Nyberg Automobile

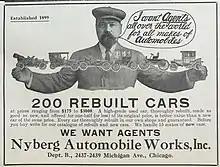
Henry Nyberg of Nyberg Automobile Works - Rebuilt Cars advertisement

In 1903, Nyberg moved his workshop to Chicago on East 18th Street. With an investor named Waller, he built the Nyberg or Nyberg-Waller single-cylinder runabout automobile and in 1904 moved to a bigger building on South Michigan Avenue, which was also known as Automobile Row. After one season of selling the runabout the business began repairing and selling used cars. In 1907, with a new investor, H. E. Jennings, Nyberg Automobile Works, Inc. was incorporated and moved to a larger building on South Michigan Avenue, with the main business of re-building and re-selling automobiles.